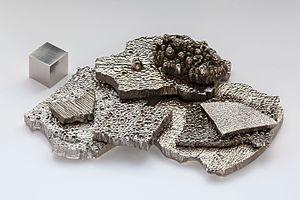
Fragments purs (99,9
Le groupe 9 du tableau périodique, autrefois inclus dans le groupe VIII de l'ancien système IUPAC utilisé en Europe et dans le groupe VIIIB du système CAS nord-américain, deux systèmes aujourd'hui obsolètes, contient les éléments chimiques de la 9ᵉ colonne, ou groupe, du tableau périodique des éléments :
Le cobalt est l'élément chimique de numéro atomique 27, de symbole Co.